Summer Pasture

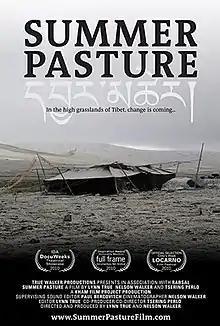
Film poster

Summer Pasture is a 2010 documentary film by Lynn True, Nelson Walker and Tsering Perlo. The film follows a nomadic family living in Kham.